20-meter band

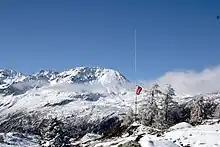
A HB9XBG-vertical-Antenna for the 20m-Band on Simplon Pass with view to Mount Galehorn.

The 20-meter or 14-MHz amateur radio band is a portion of the shortwave radio spectrum, comprising frequencies stretching from 14.000 MHz to 14.350 MHz. The 20-meter band is widely considered among the best for long-distance communication (DXing), and is one of the most popular—and crowded—during contests. Several factors contribute to this, including the band's large size, the relatively small size of antennas tuned to it (especially as compared to antennas for the 40-meter band or the 80-meter band) and its good potential for daytime DX operation even in unfavorable propagation conditions.